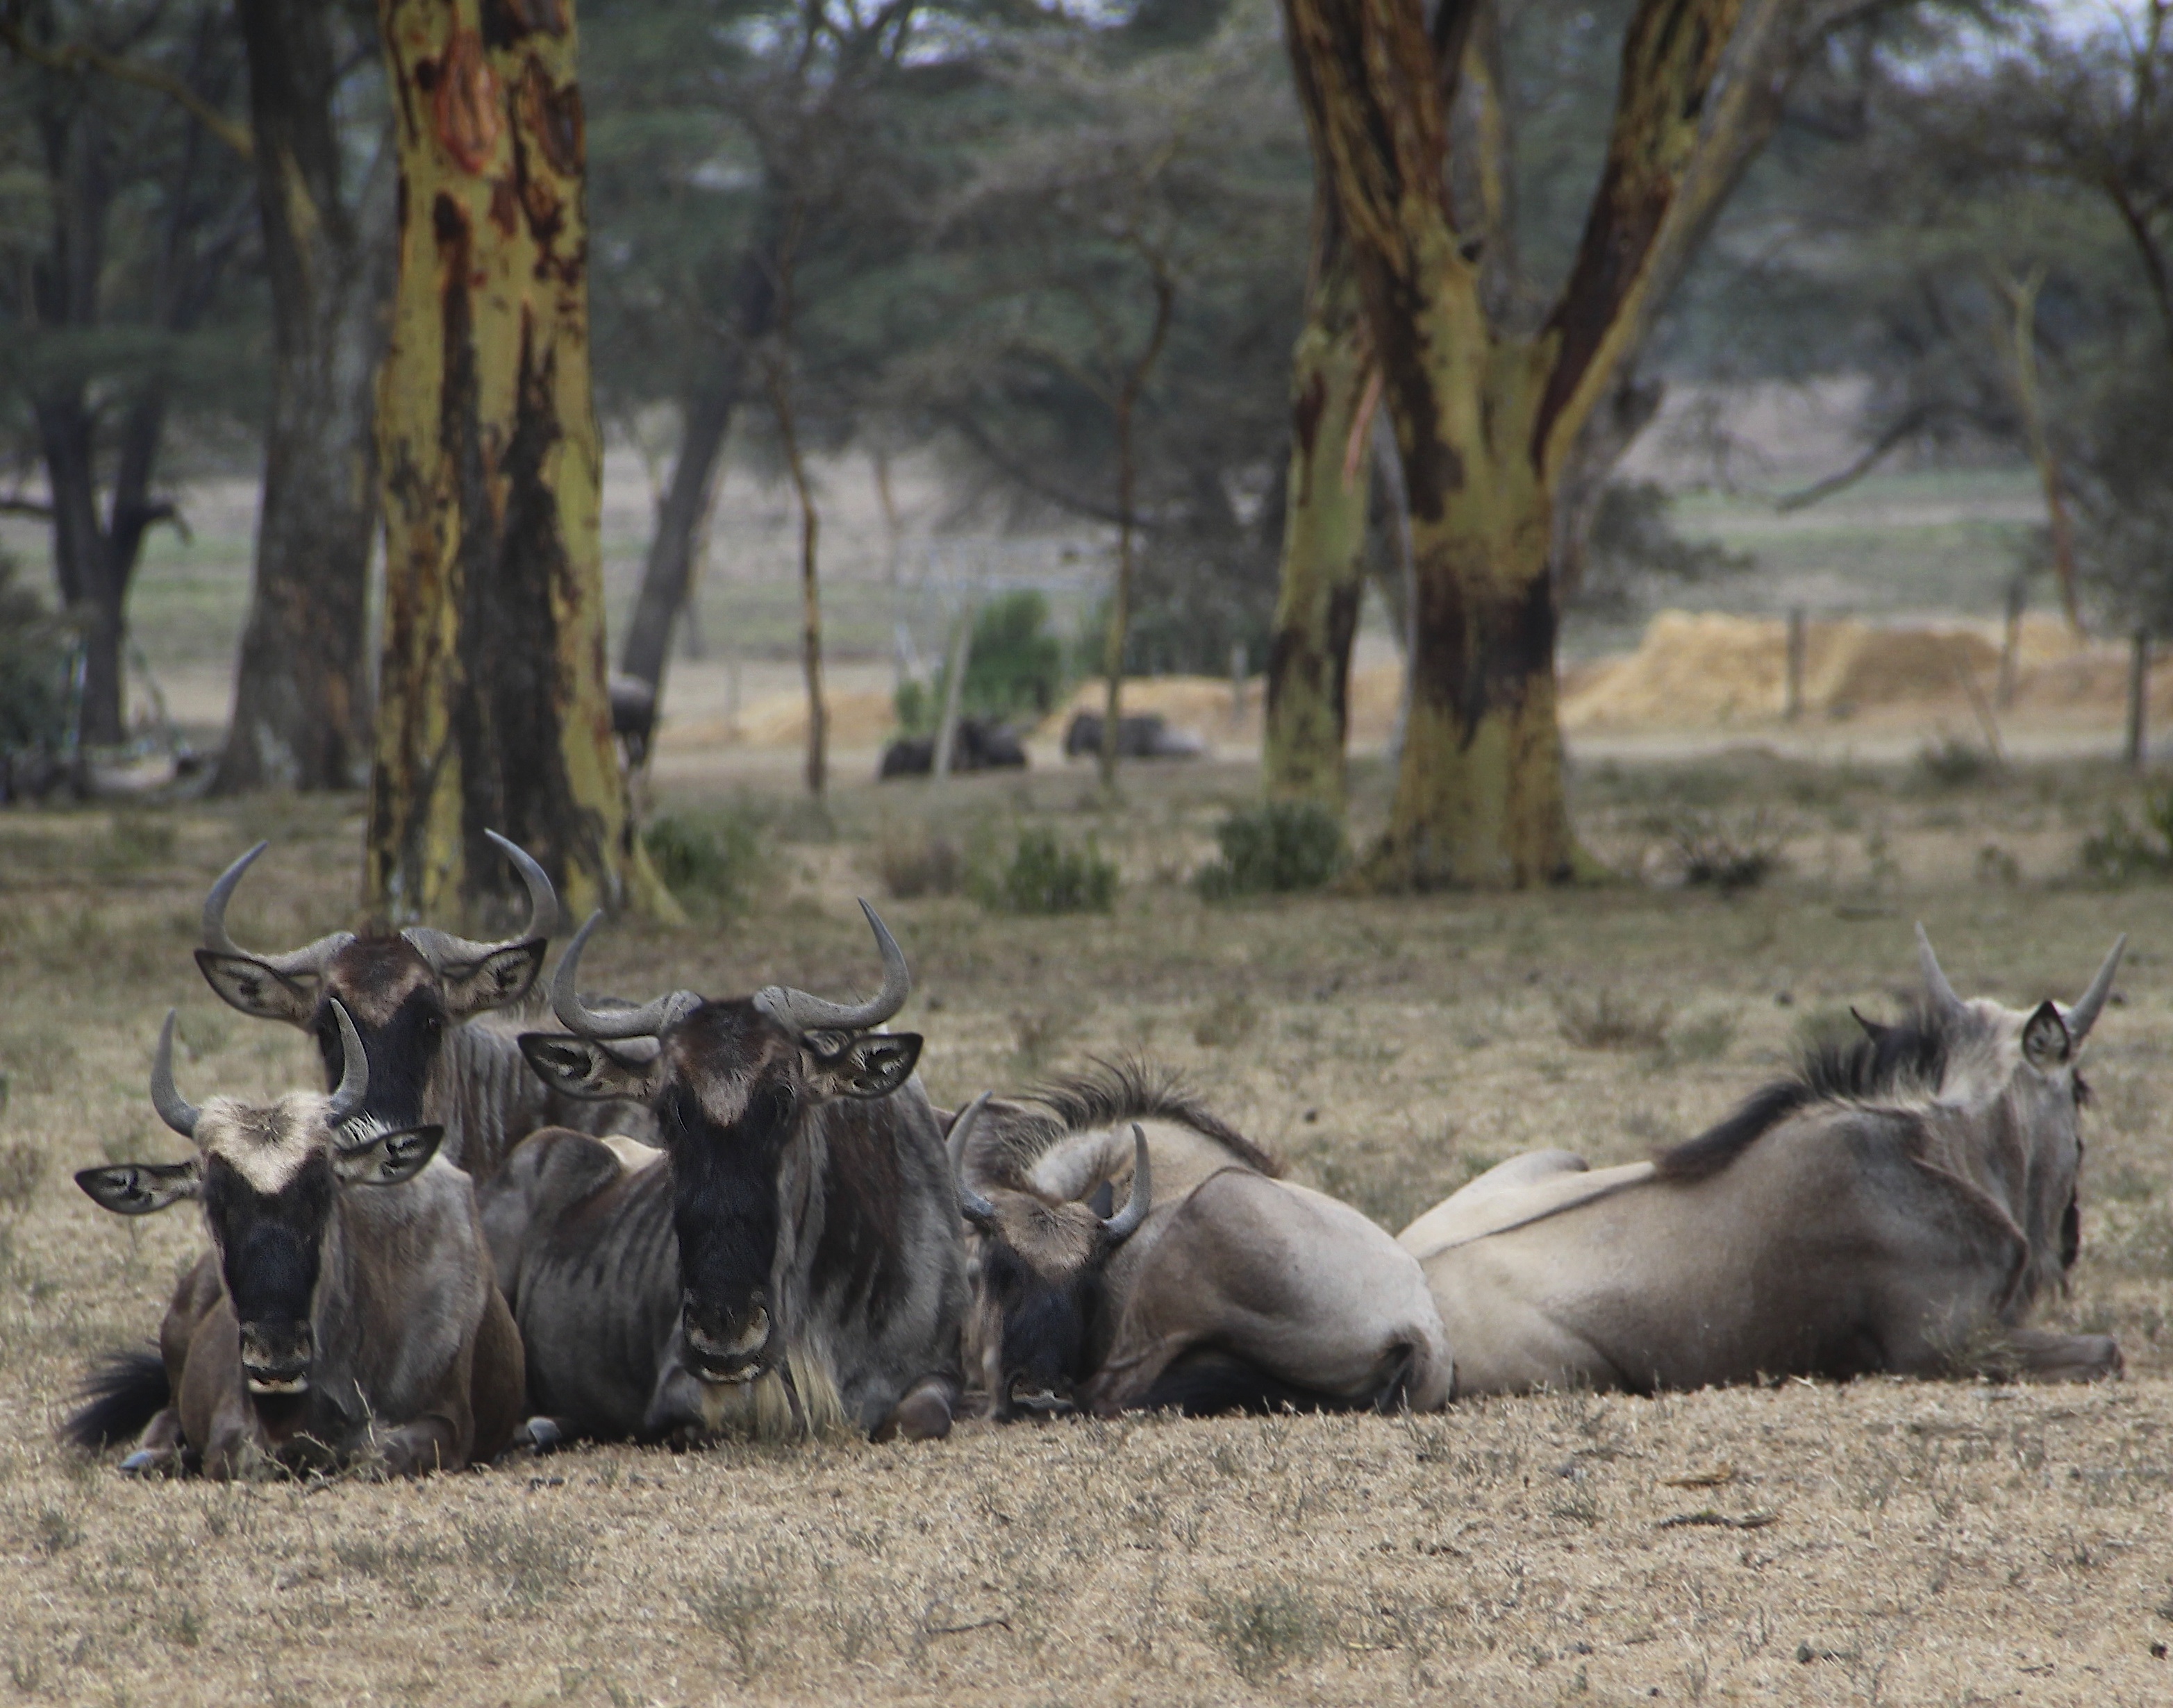
adventure, wildlife, herd, mammal, fauna, savanna, safari, kenya, wildebeest, naivasha